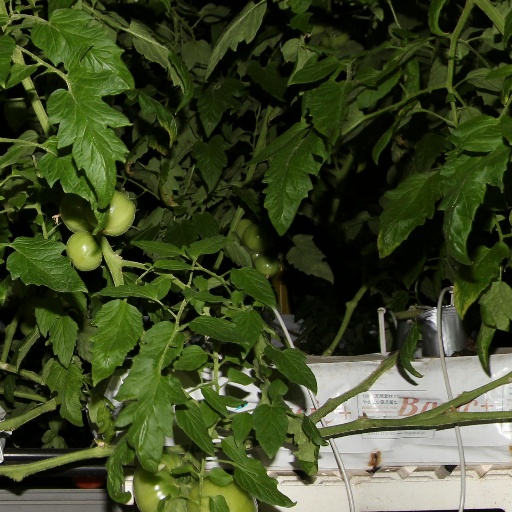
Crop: tomato